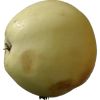
Label: Apple hit 1